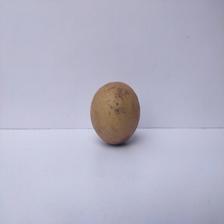
Size: Large